FC Chornomorets Odesa

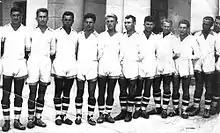
Dynamo Odesa players before the start of the first USSR football championship, 1936. From left to right: Litvachuk, Sositsky, Kusinsky, Kalashnikov, Khizhnikov, Kravchenko, Heison, M. Gichkin, Orekhov, Straub, Volin

At the beginning of the 20th century, in Odesa, within limits of Alexander Park (today Shevchenko Park), a construction started of what was supposed to become a pond. However, after the pit for the pond was dug out, the funding stopped and so did the construction. Soon the hole began to serve as a field for one of city's non-league teams. As the hole resembled a shape of the Black Sea, that was the nickname given to the field, and the team was named "" "Chorne more". And although that team is unrelated to the today's club, it was the first team in Odesa to play under that name.